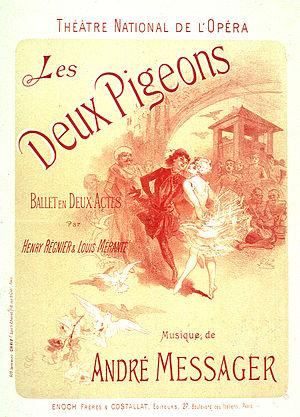
Les Deux Pigeons est la deuxième fable du livre IX de Jean de La Fontaine situé dans le second recueil des Fables de La Fontaine, édité pour la première fois en 1678.